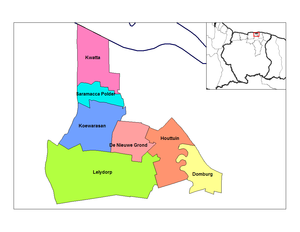
Wanica / Resorter
Wanicas resorter
Wanica er et af Surinams 10 distrikter, placeret i den nordøstlige del af landet. Wanicas hovedstad er Lelydorp. Wanica har en population på 76.320 og et areal på 444 km². Med den høje befolkningstæthed, er Wanica et af Surinams mest befolkede og mest urbaniserede distrikter.